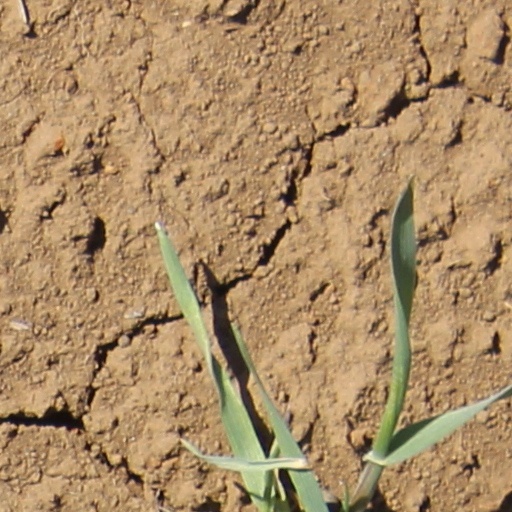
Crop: wheat